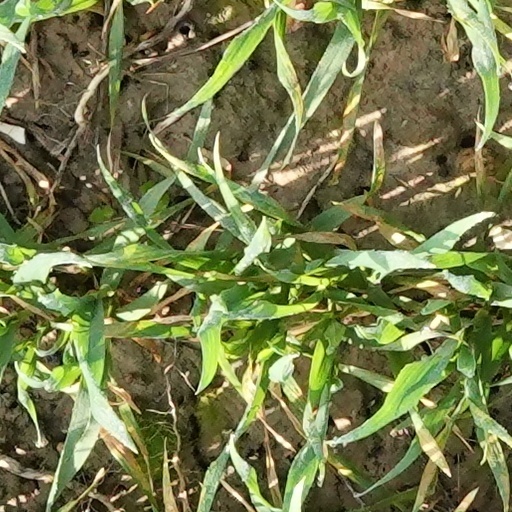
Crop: wheat